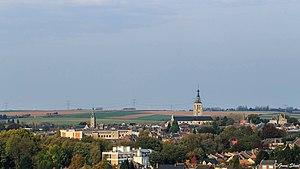
Le Cateau-Cambrésis
Le Cateau-Cambrésis est une commune française située dans le département du Nord, en région Hauts-de-France.